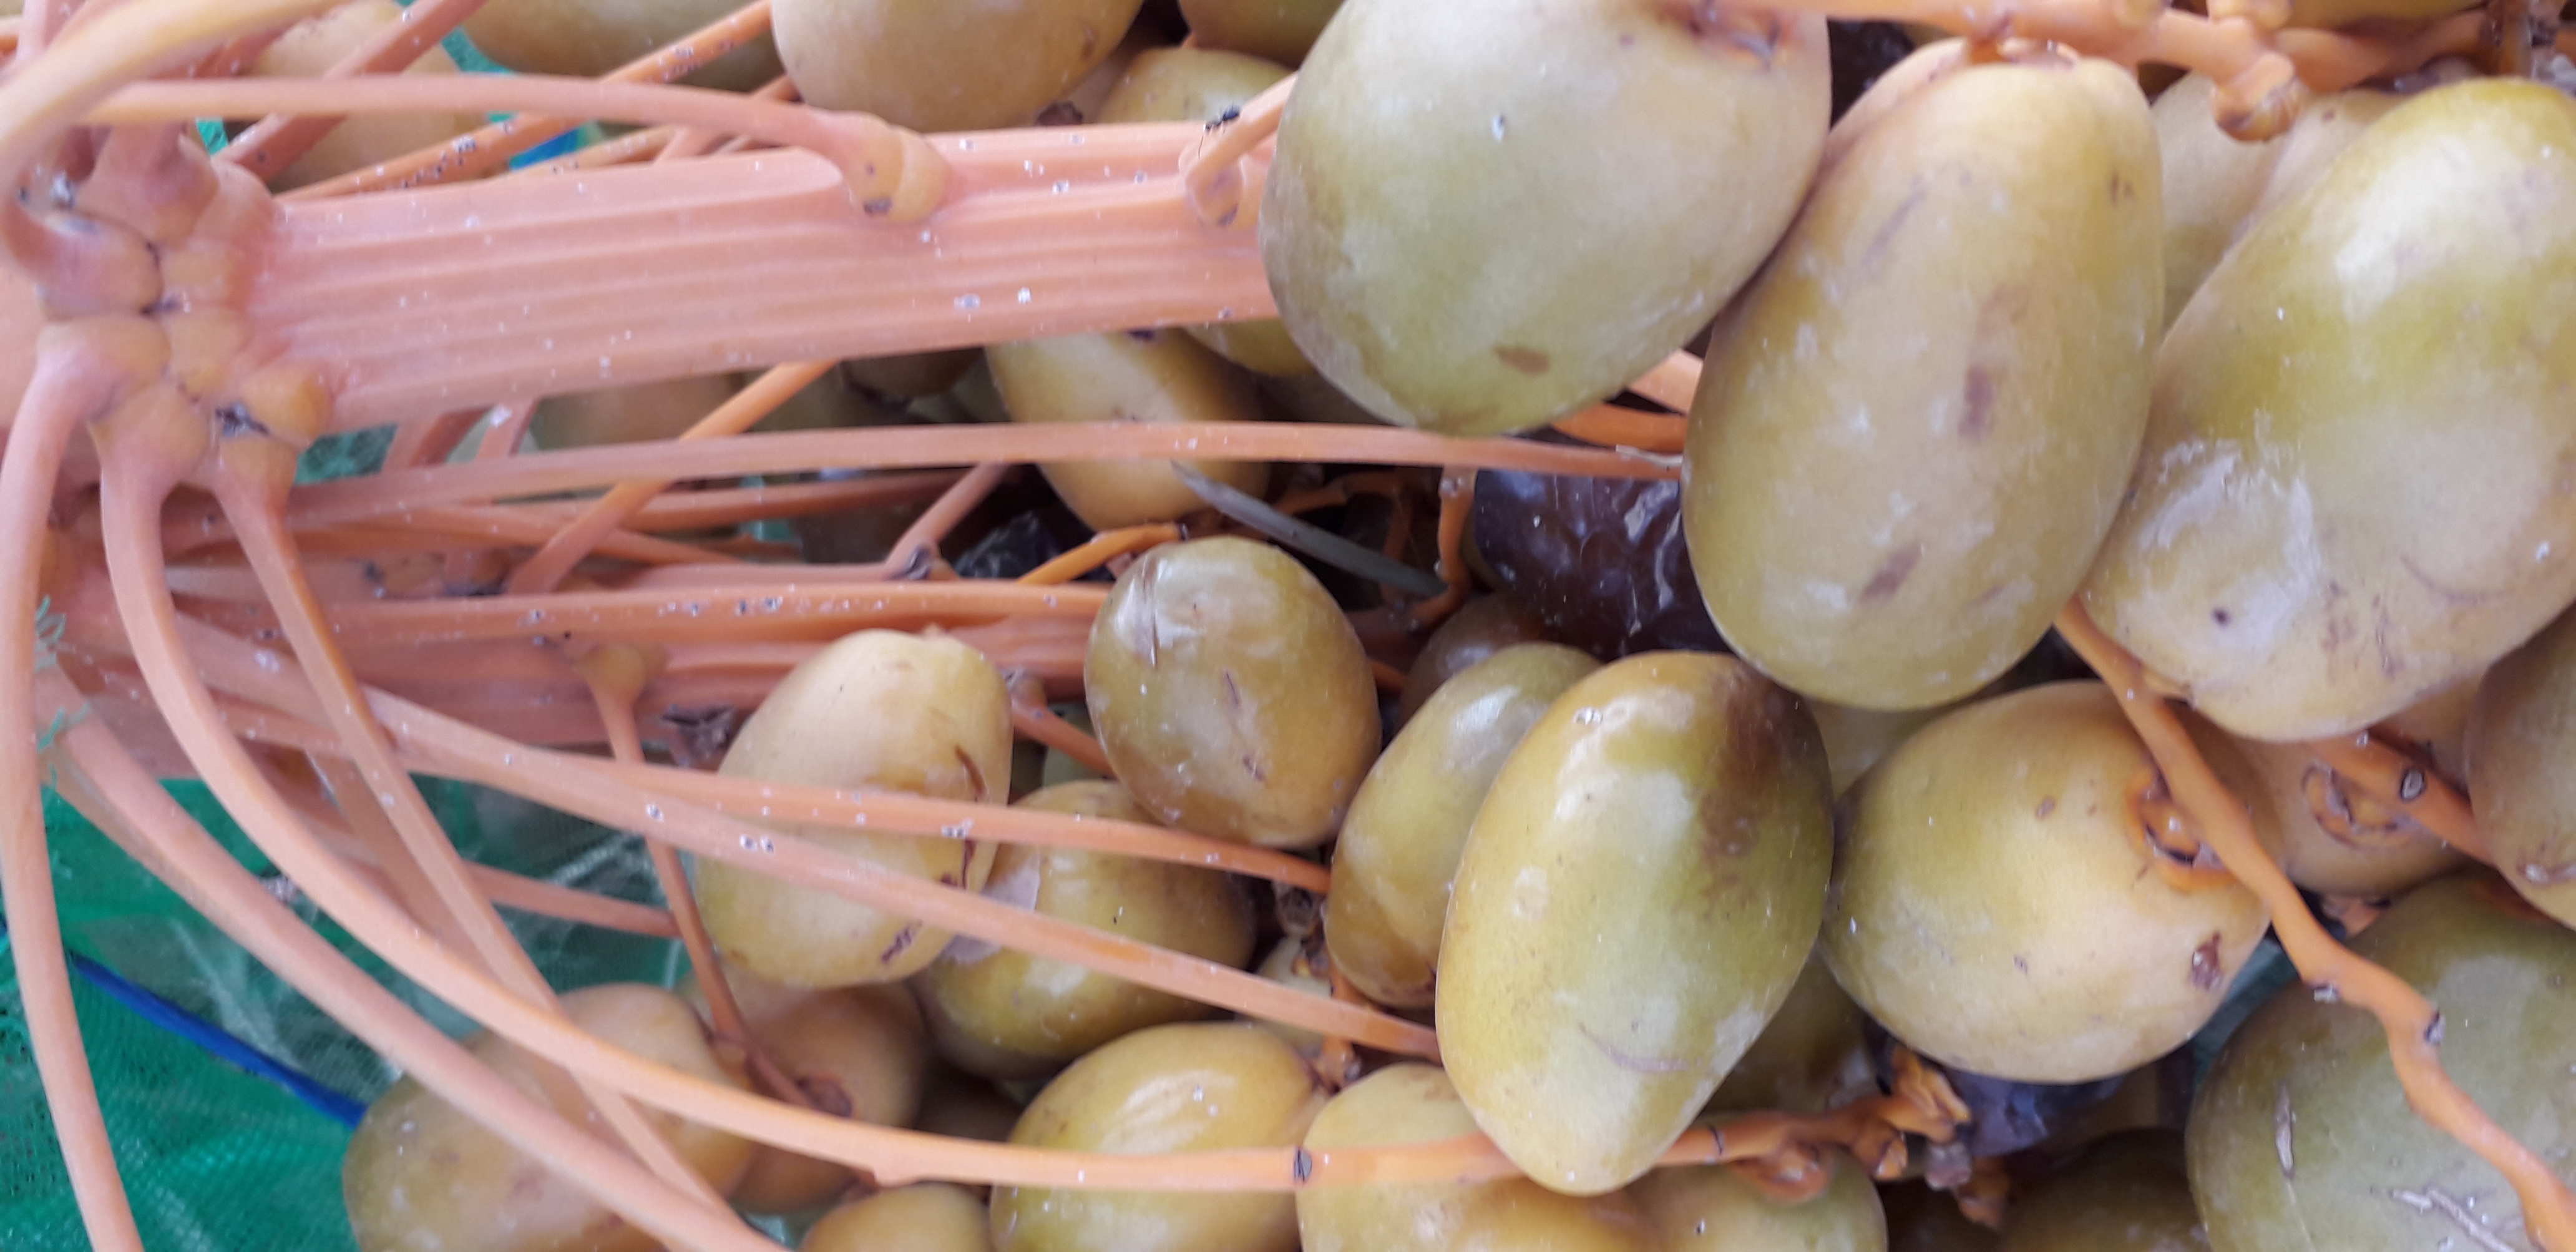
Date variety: Boufagous